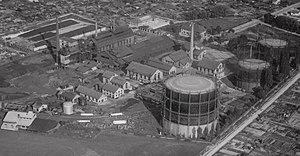
Usine à gaz de Vernier, canton de Genève, exploitée de 1914 à 1967.
Vernier est une ville et une commune suisse du canton de Genève. Elle est la deuxième commune la plus peuplée du canton après Genève.
Les Services industriels de Genève sont un établissement public du canton de Genève, en Suisse, chargé notamment de la distribution de l'eau potable, du gaz, de l'électricité et de la chaleur à distance sur l'ensemble du canton de Genève, ainsi que de la gestion des réseaux correspondants. Ils s'occupent également du traitement des eaux usées, de l'incinération des déchets et de la gestion d'un réseau de fibre optique.